Sitting Ducks (film)

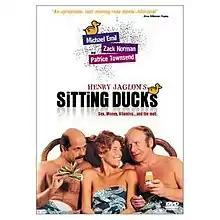
Film/DVD promotional art

Sitting Ducks is a 1980 American comedy film directed by Henry Jaglom. The film follows the adventures of two small-time hoods (Zack Norman and Michael Emil, Jaglom’s real-life brother) who steal a considerable amount of cash from a gambling syndicate. While fleeing by car down the U.S. eastern seaboard for a chartered airplane that will take them to Central America, they pick up a pair of vivacious young ladies and an unsuccessful singer-songwriter.